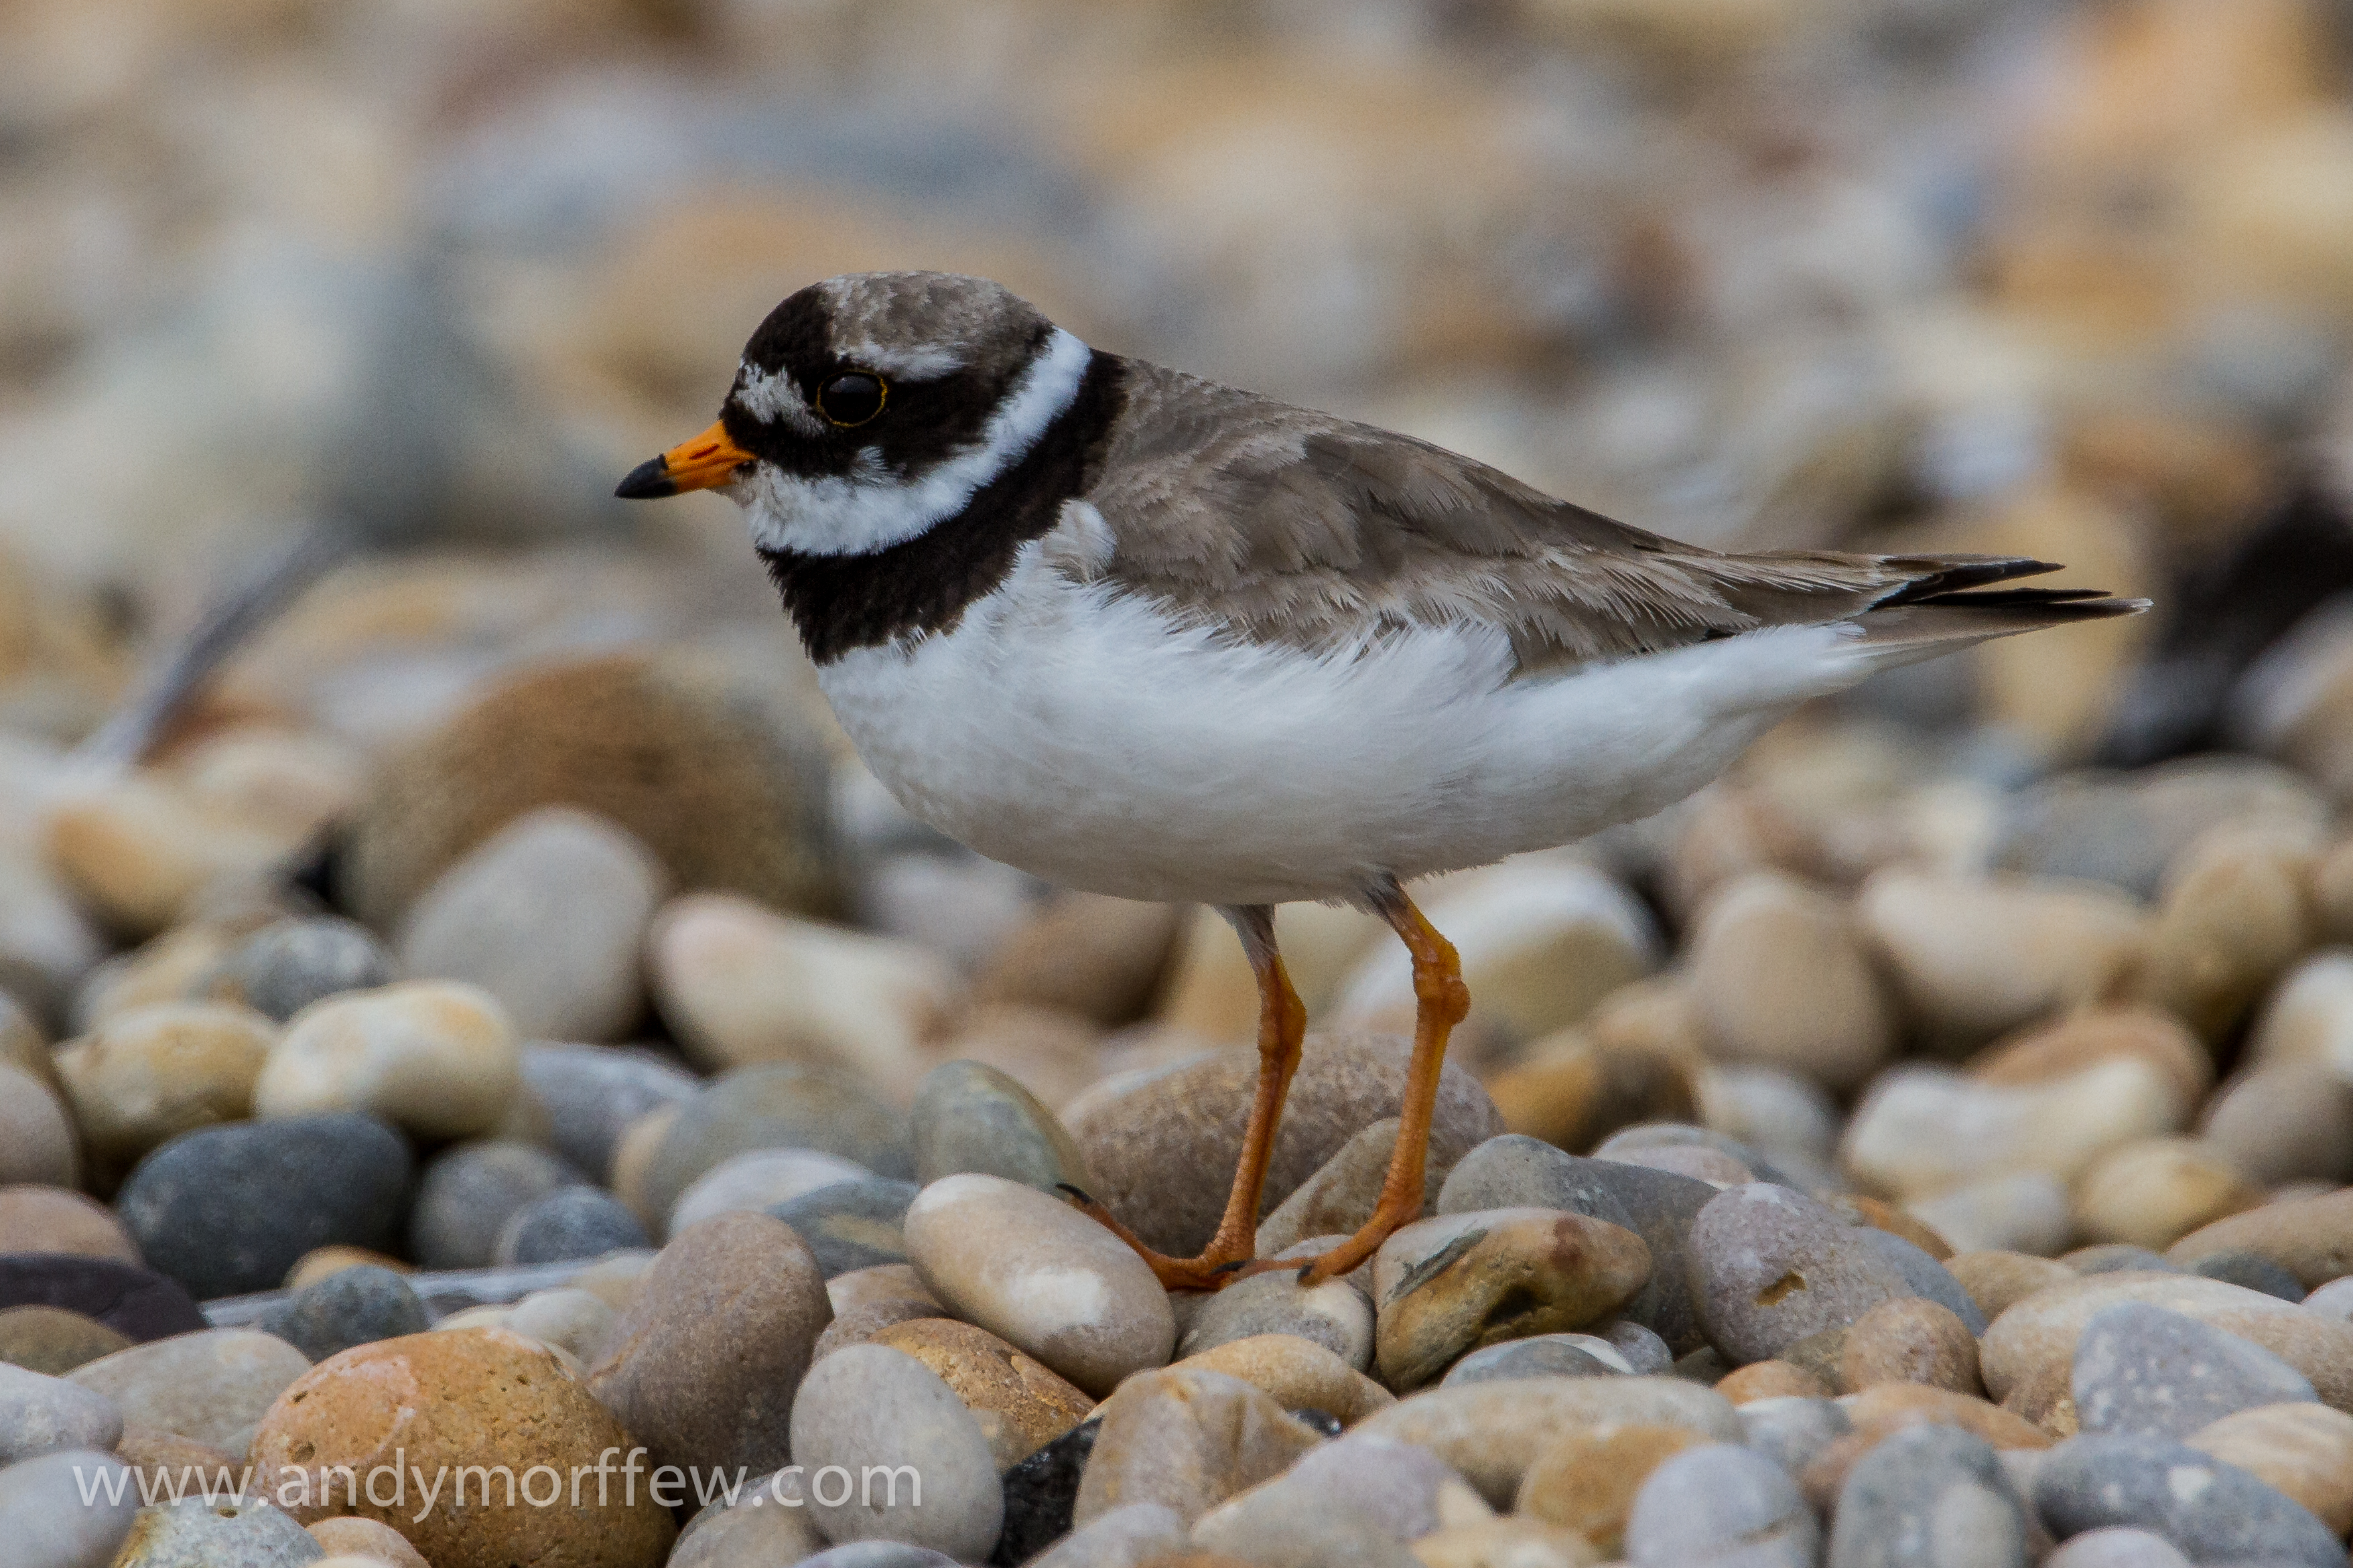
nature, bird, wildlife, beak, fauna, close up, vertebrate, sparrow, shorebird, andymorffew, morffew, ringedplover, brambling, house sparrow, perching bird, emberizidae, cinclidae